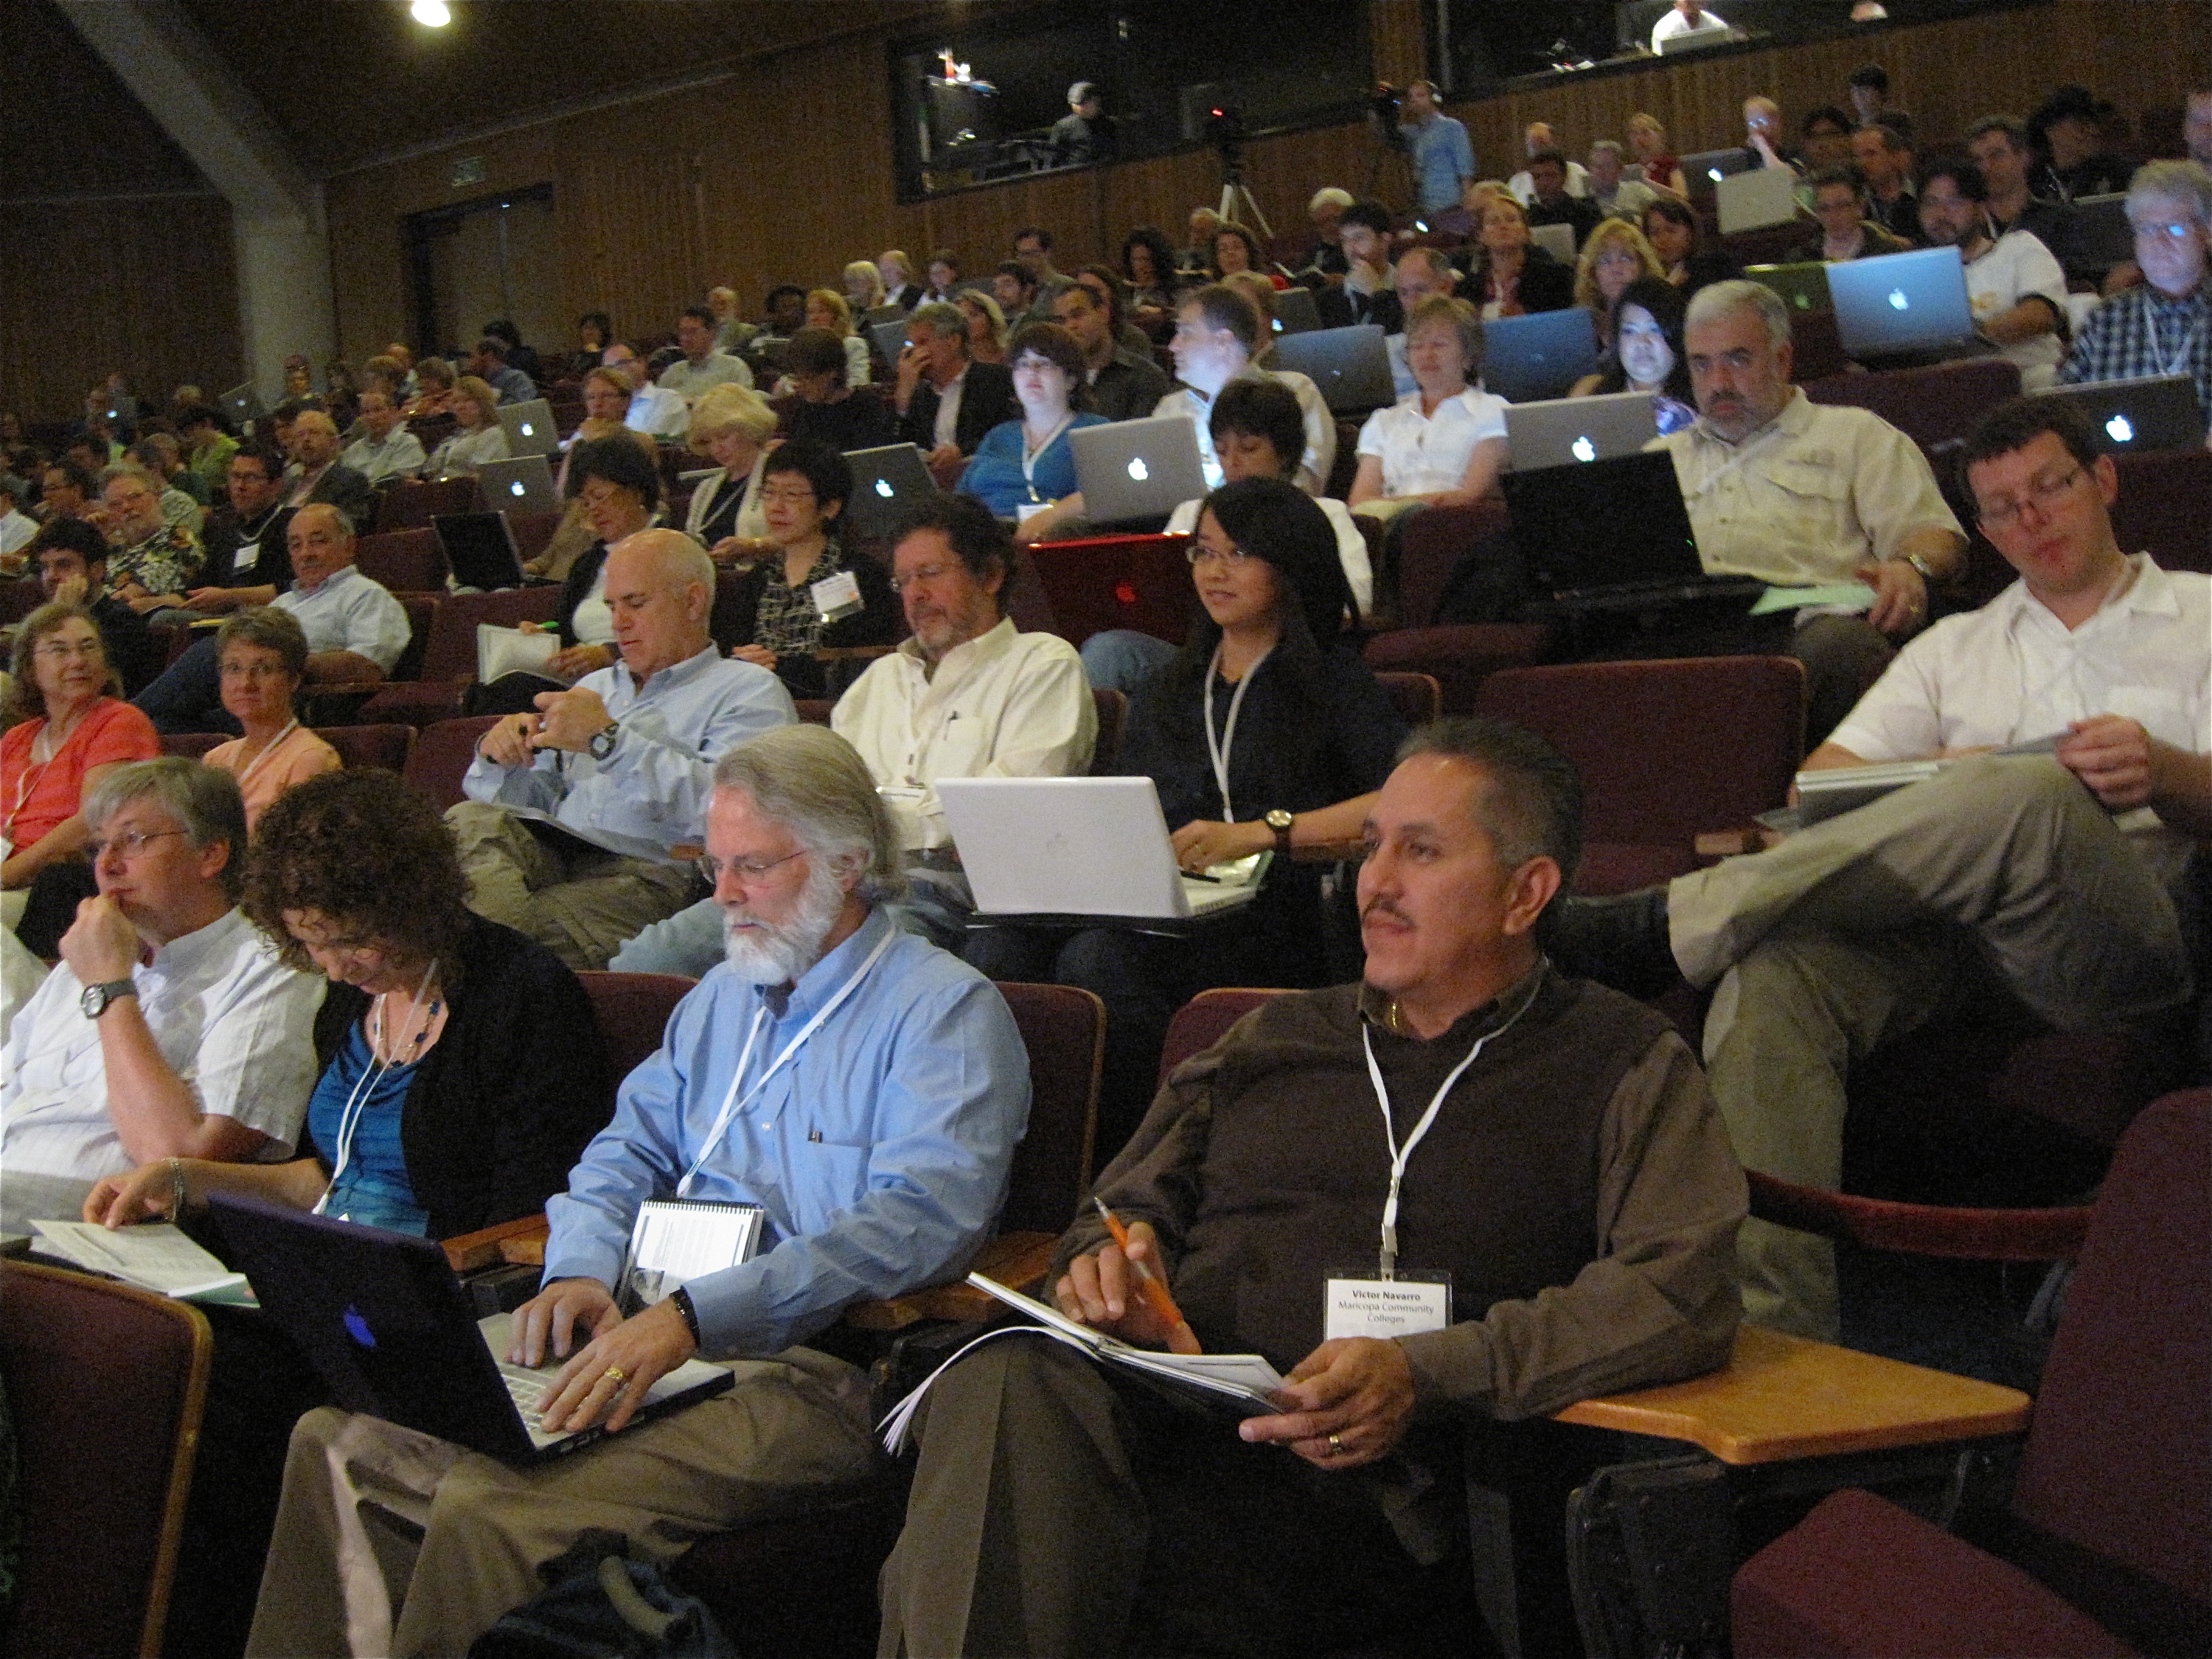
meeting, audience, speech, lecture, monterey, nmc2009, convention, academic conference